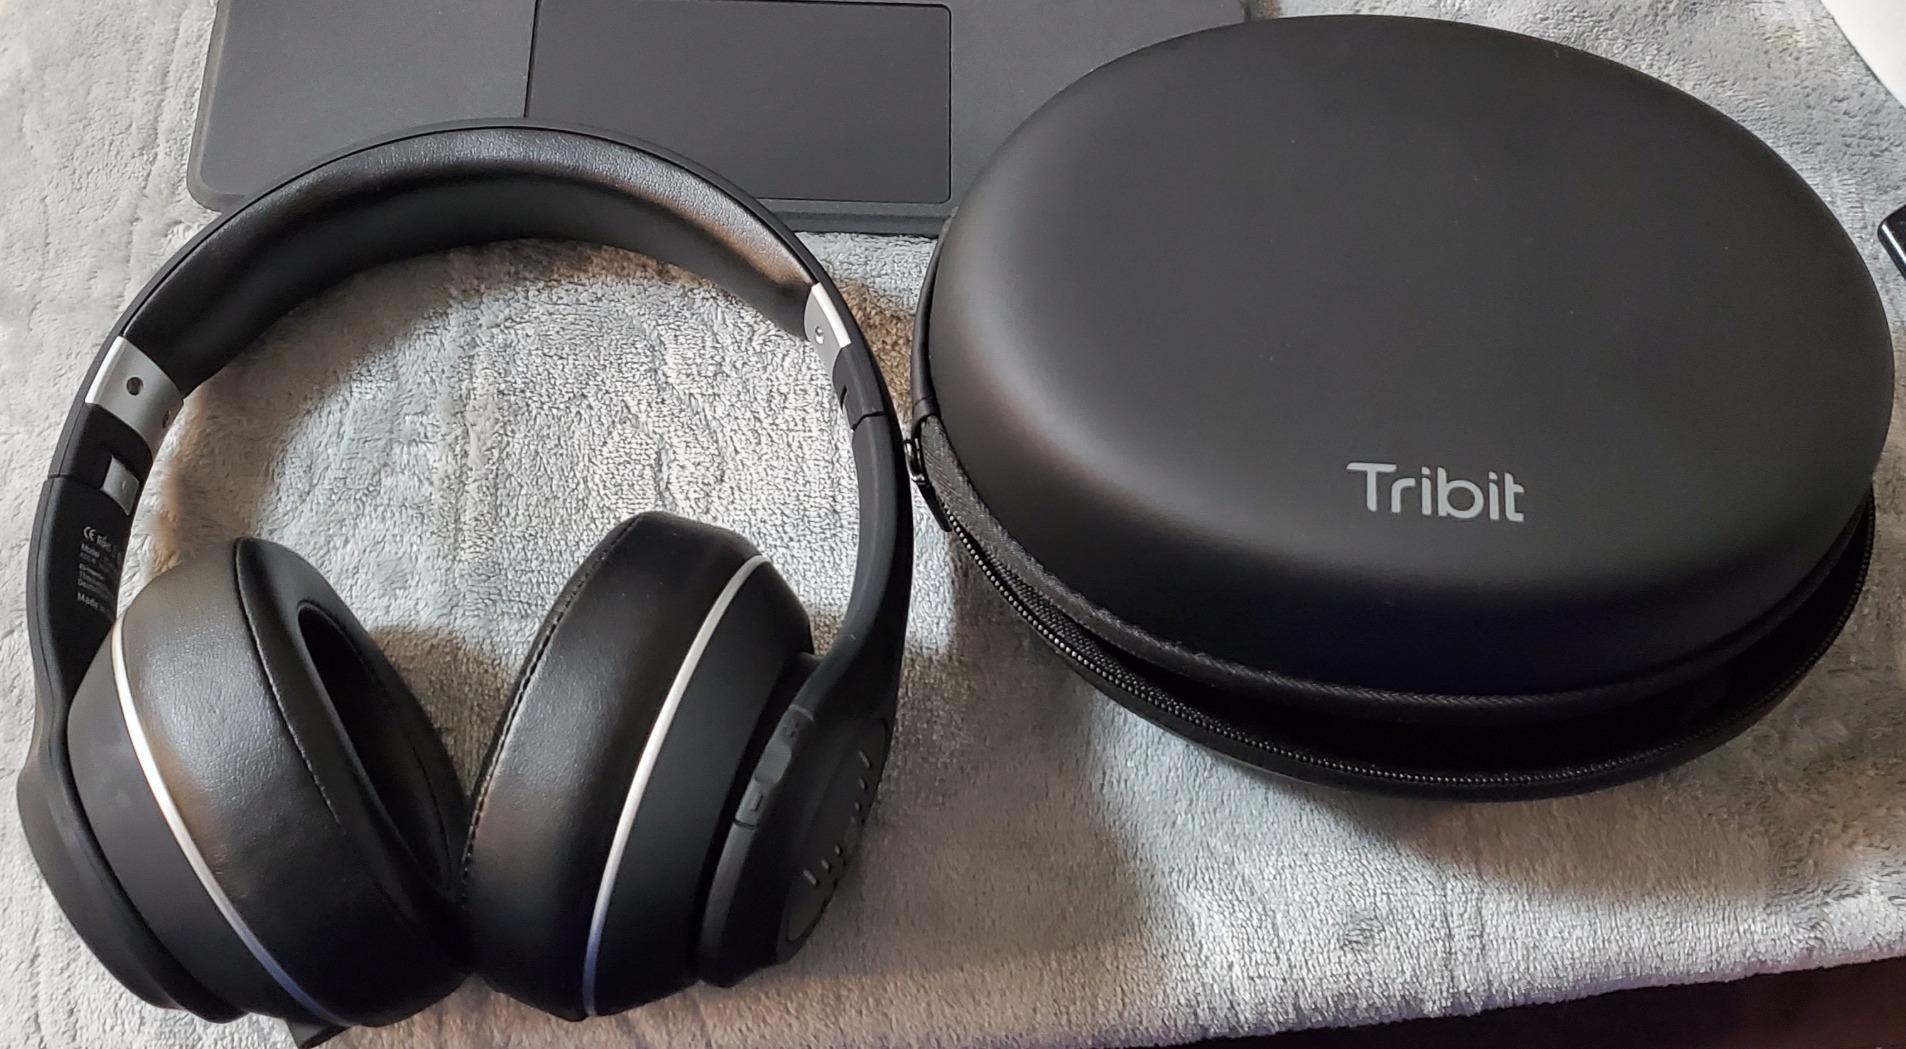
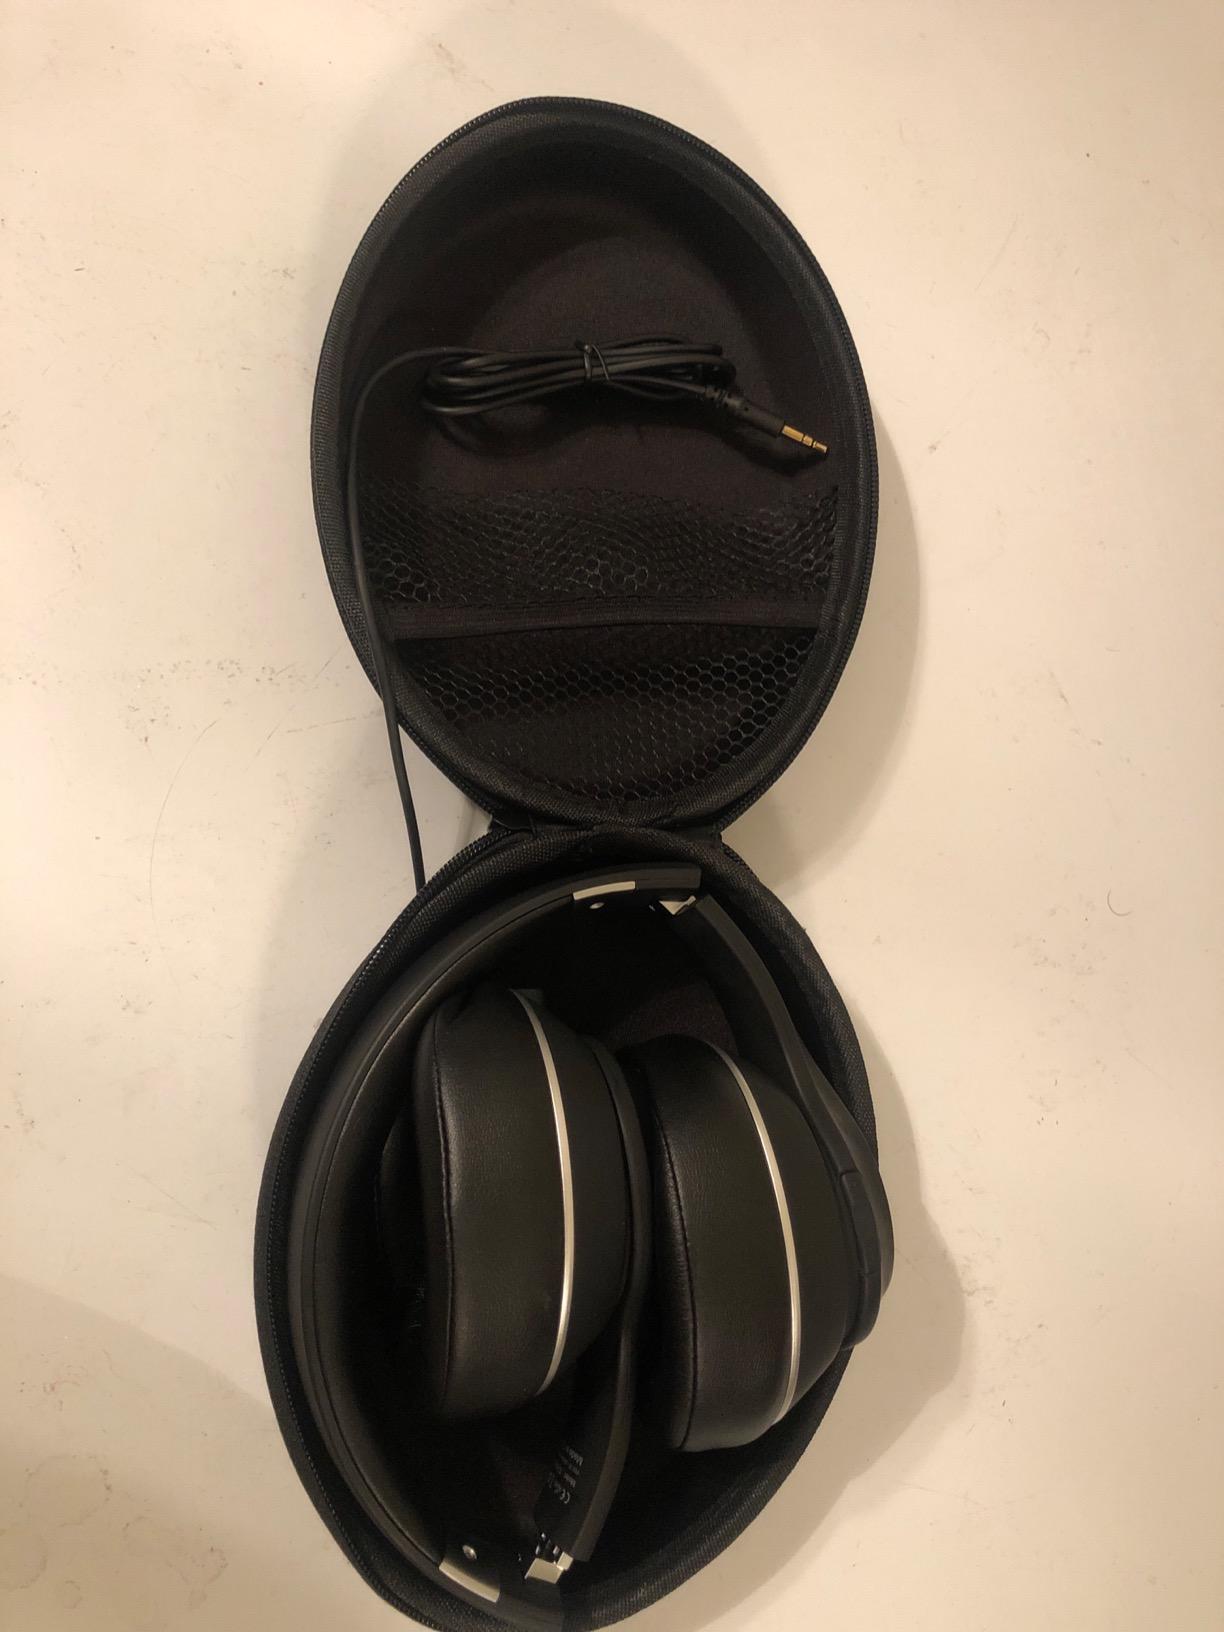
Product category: headphones
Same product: yes